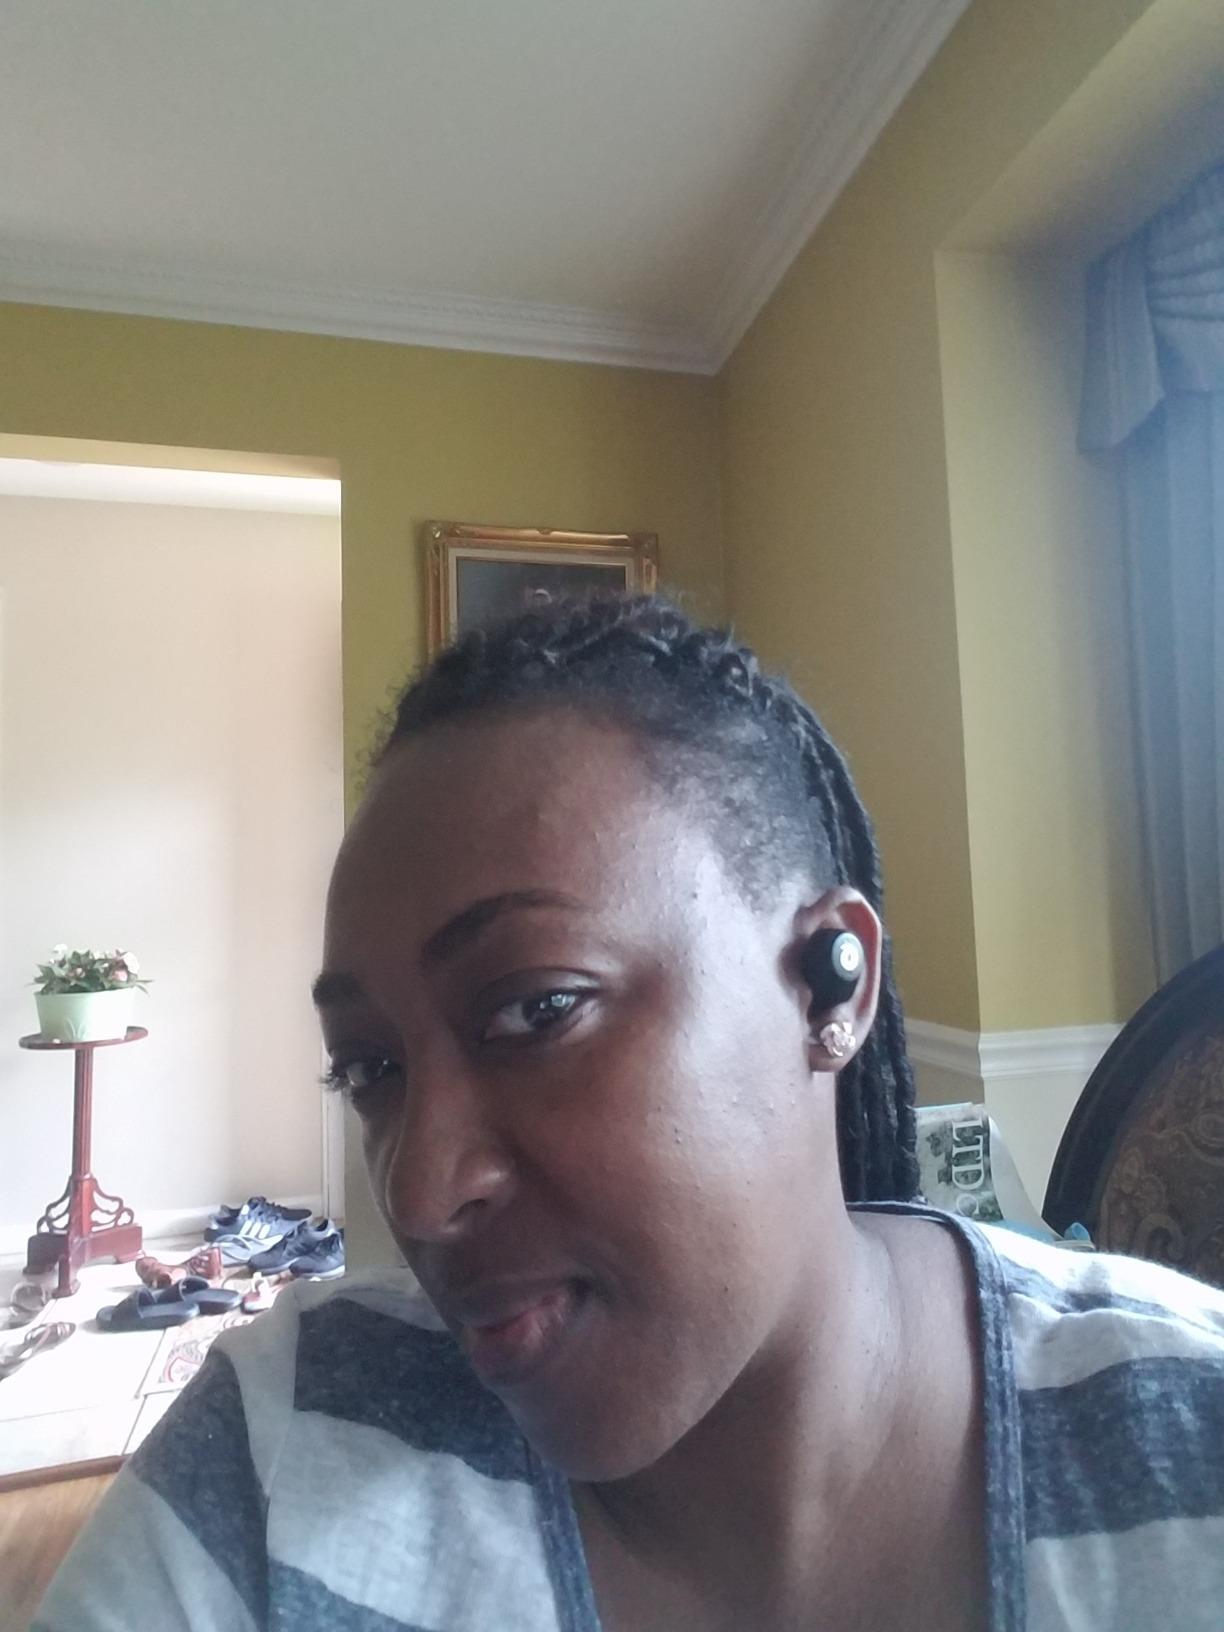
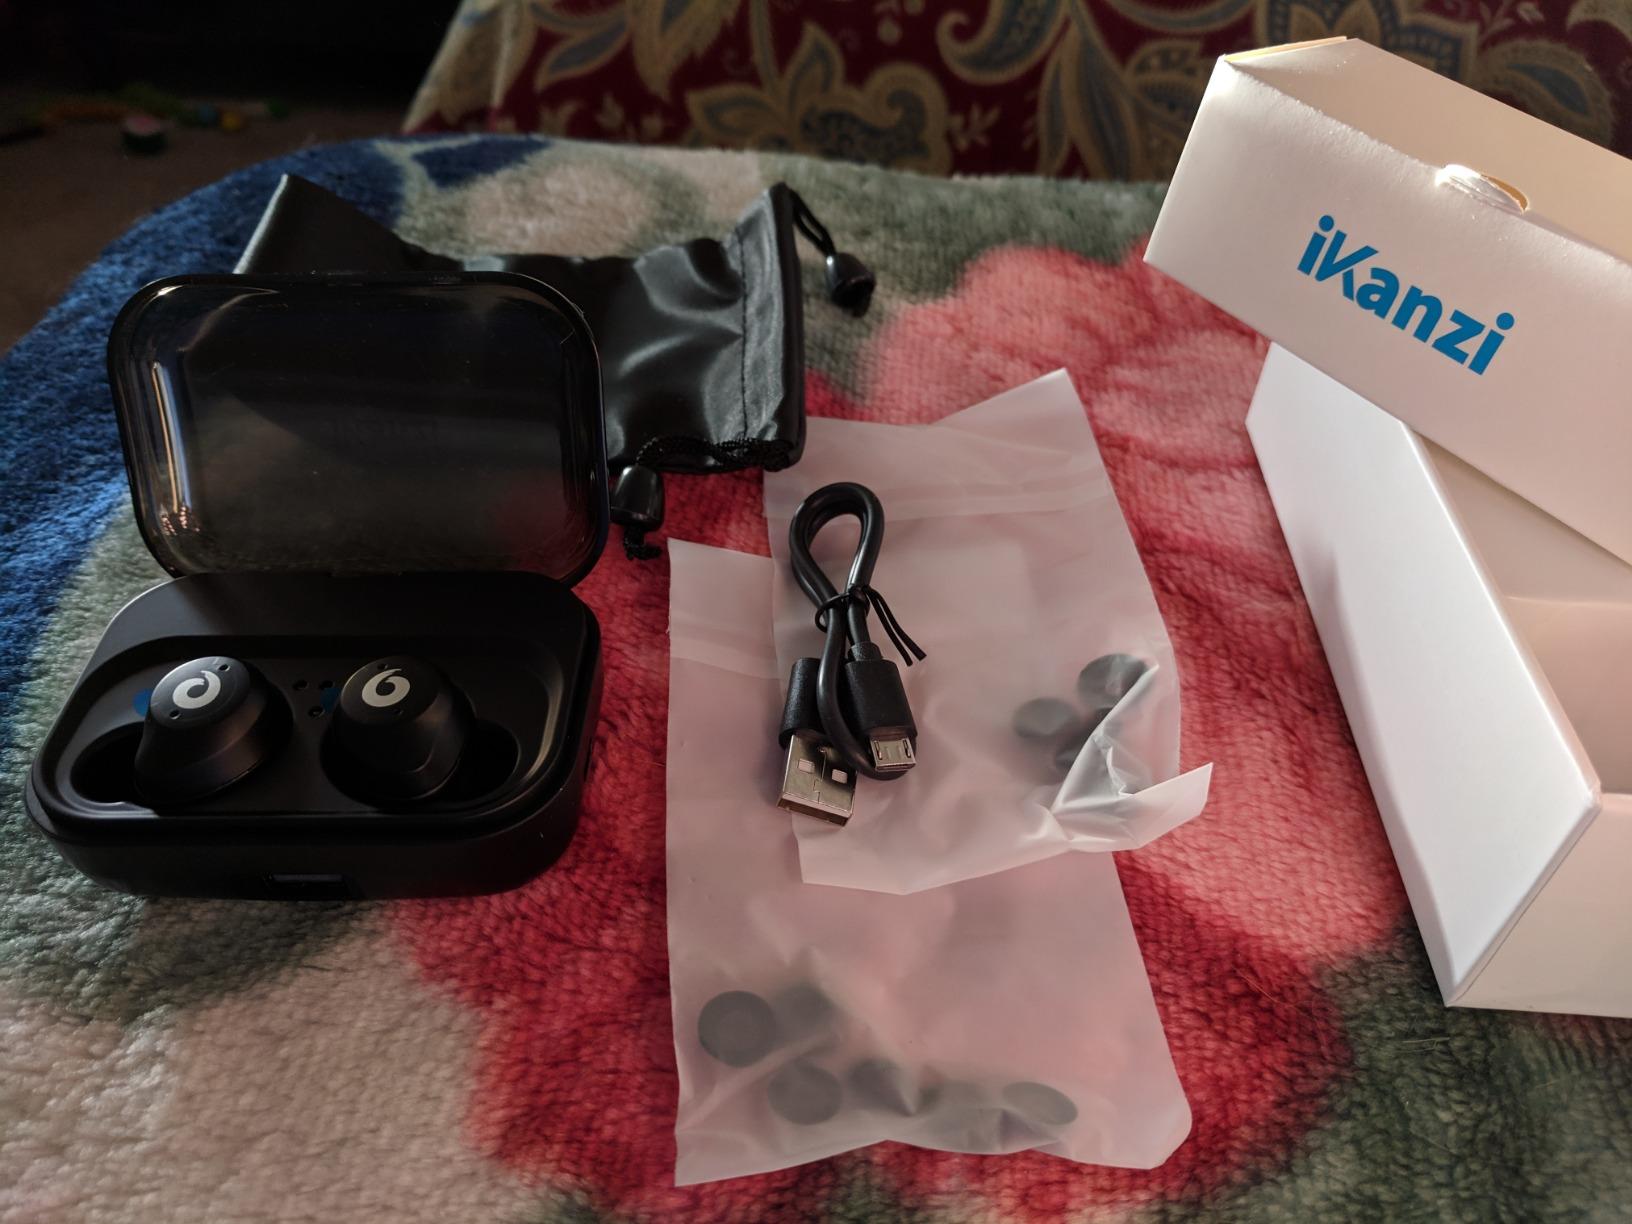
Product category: earbuds
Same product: yes